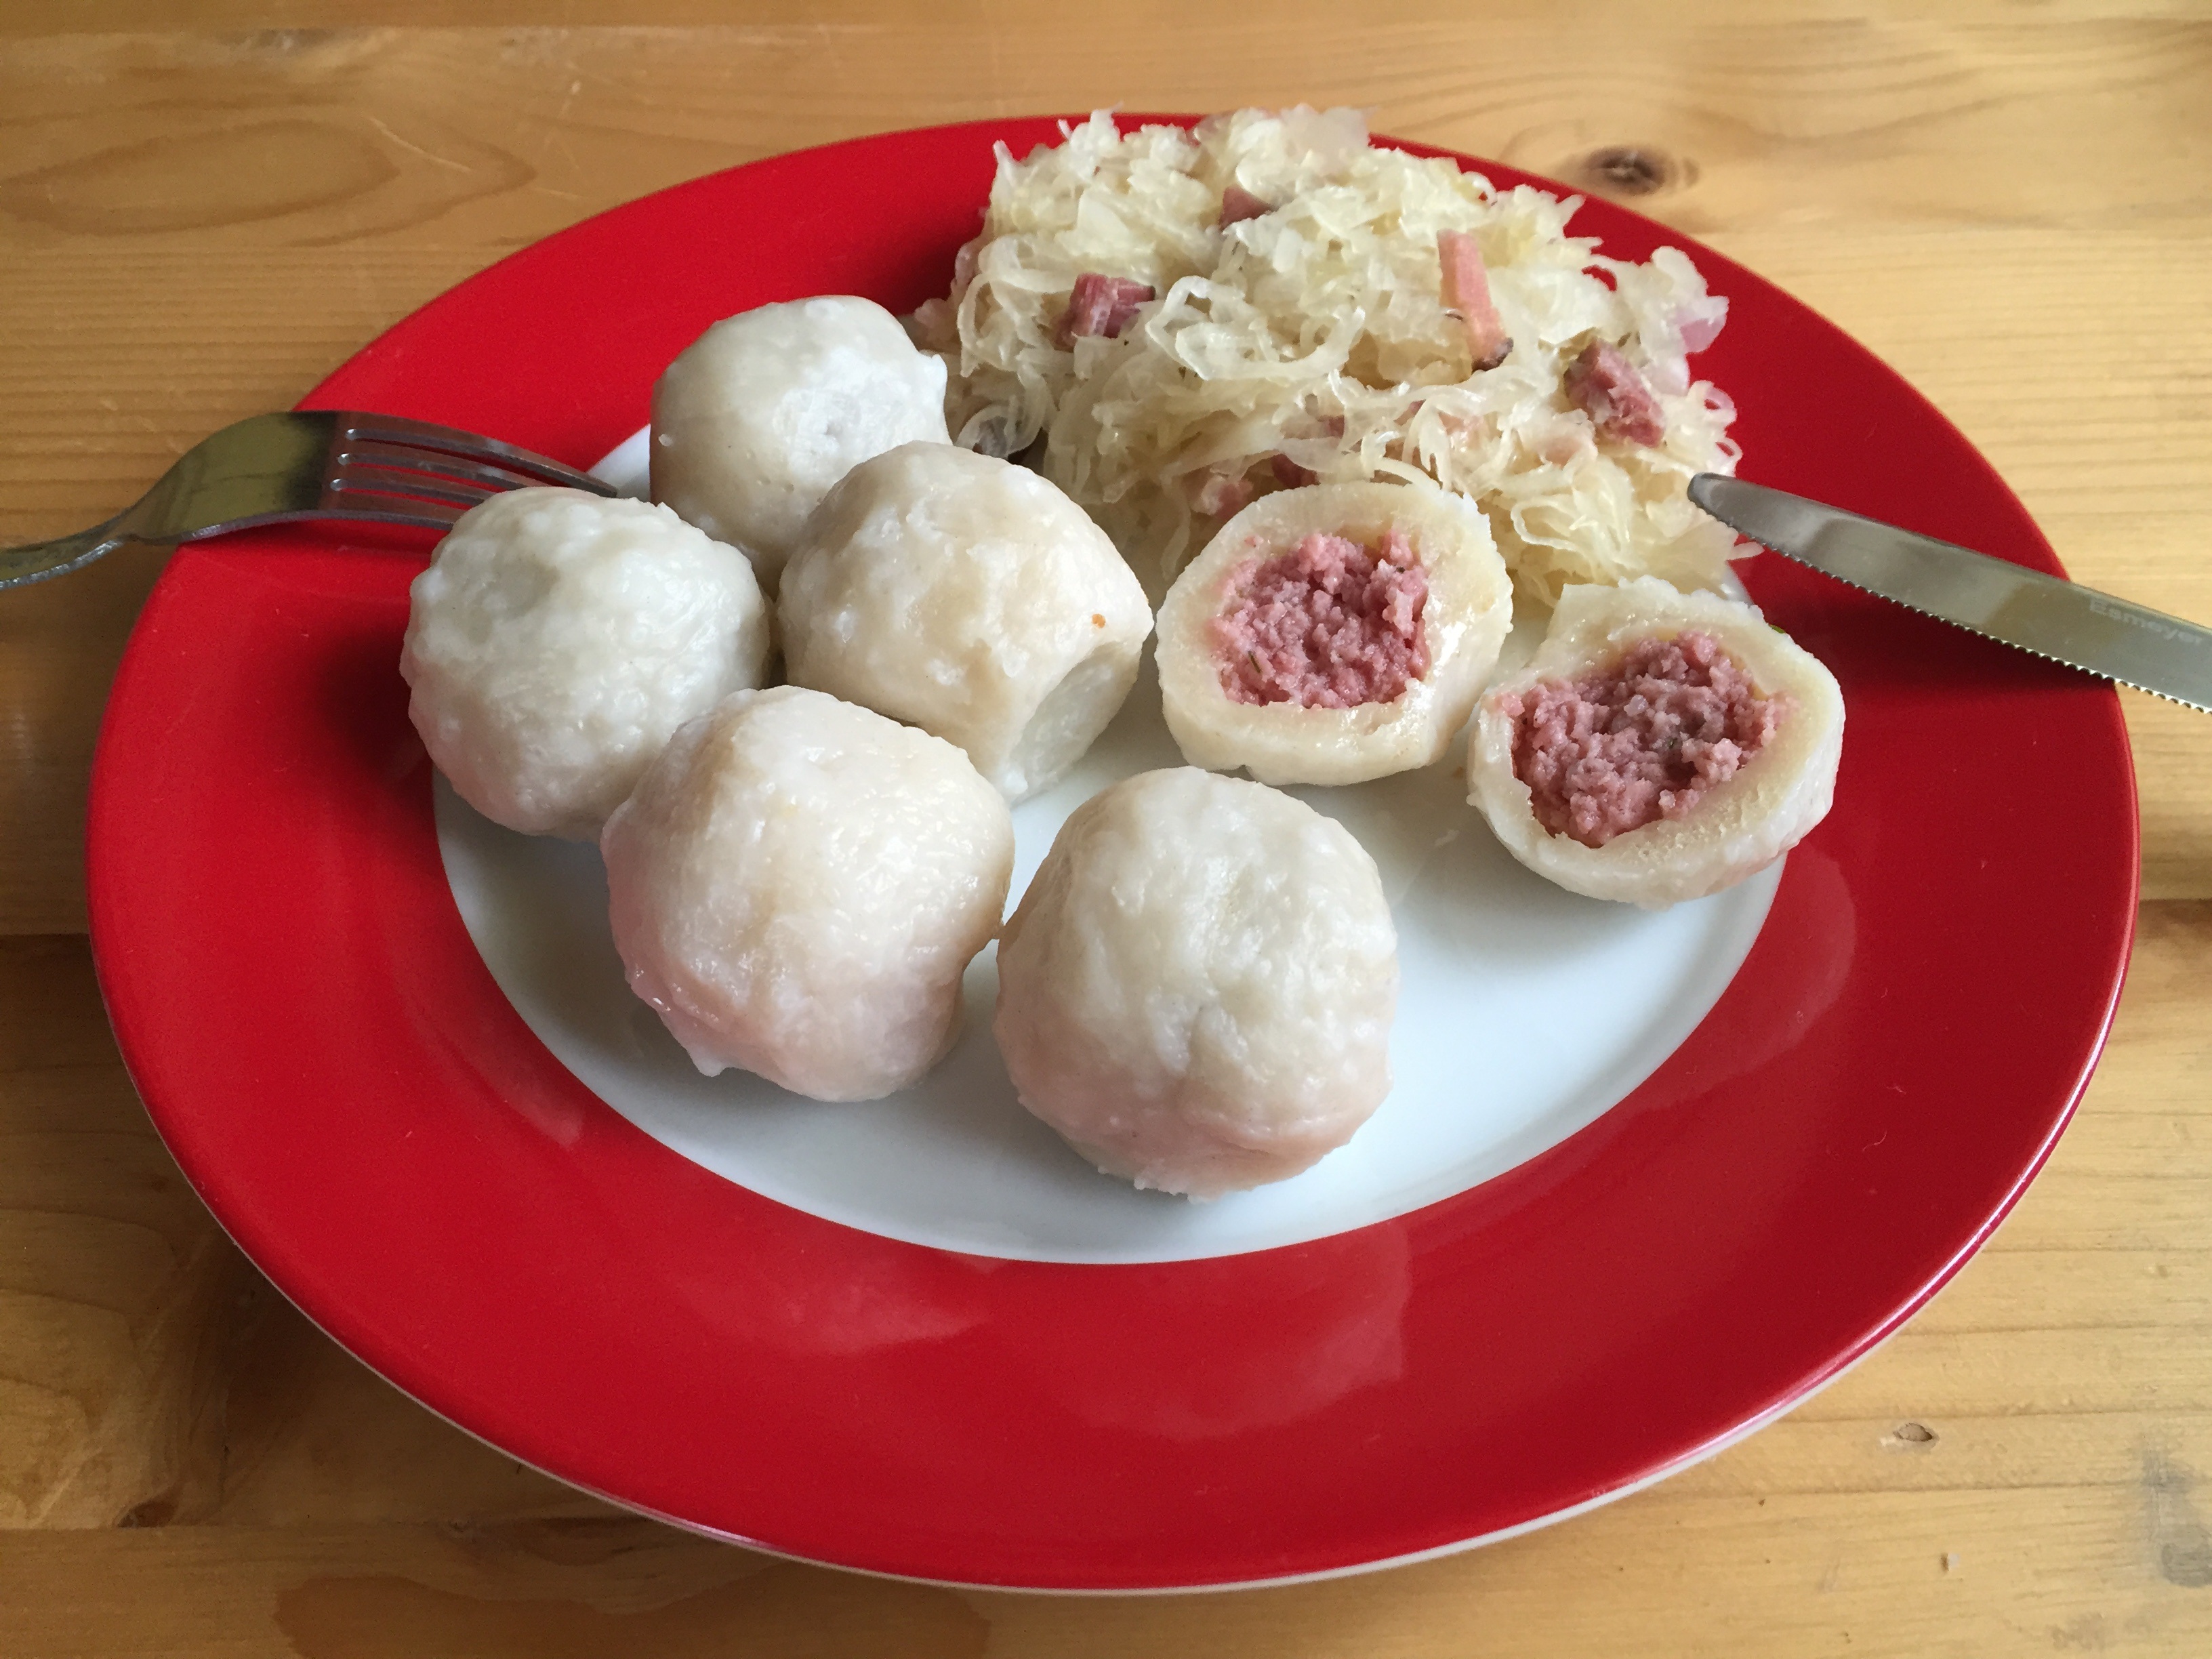
dish, meal, food, produce, breakfast, eat, meat, lunch, cuisine, dough, cook, asian food, dumpling, flour, sauerkraut, meatball, chinese food, sausage dumpling, meat dumplings, selchspeckkn del